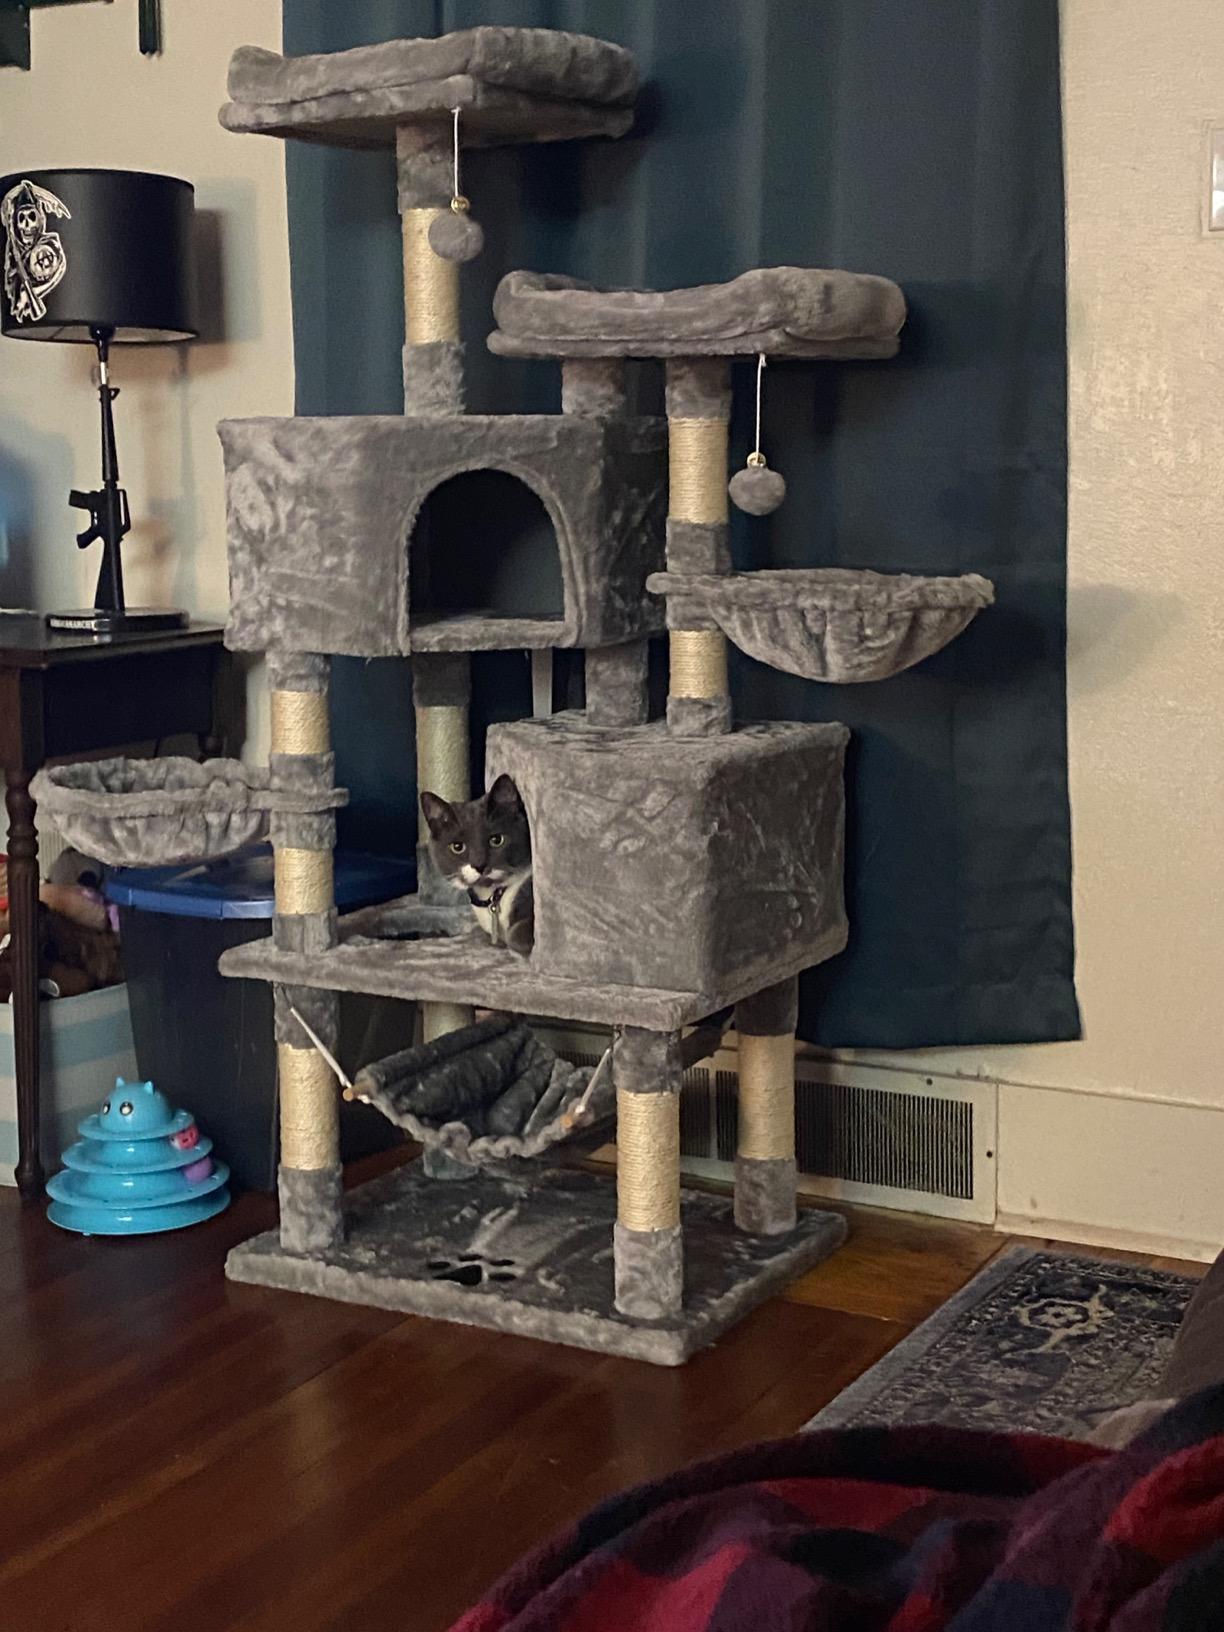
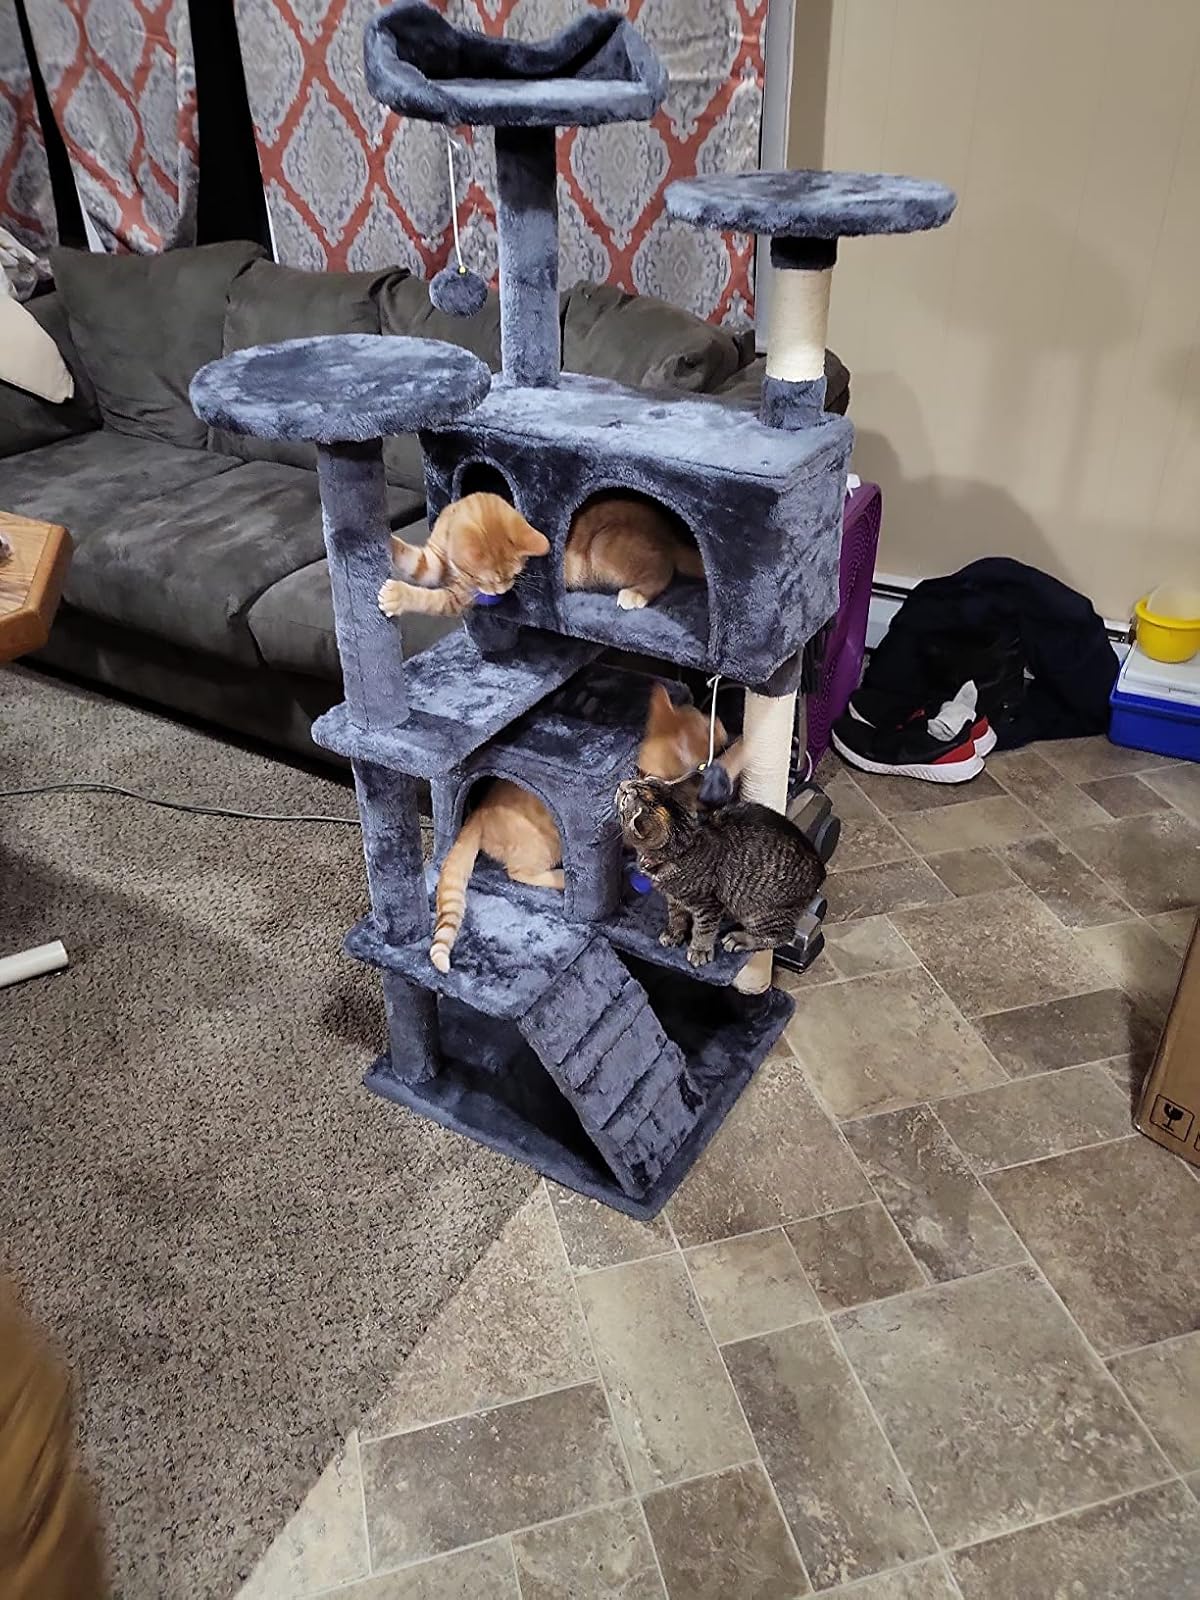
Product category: items_cat tree
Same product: no